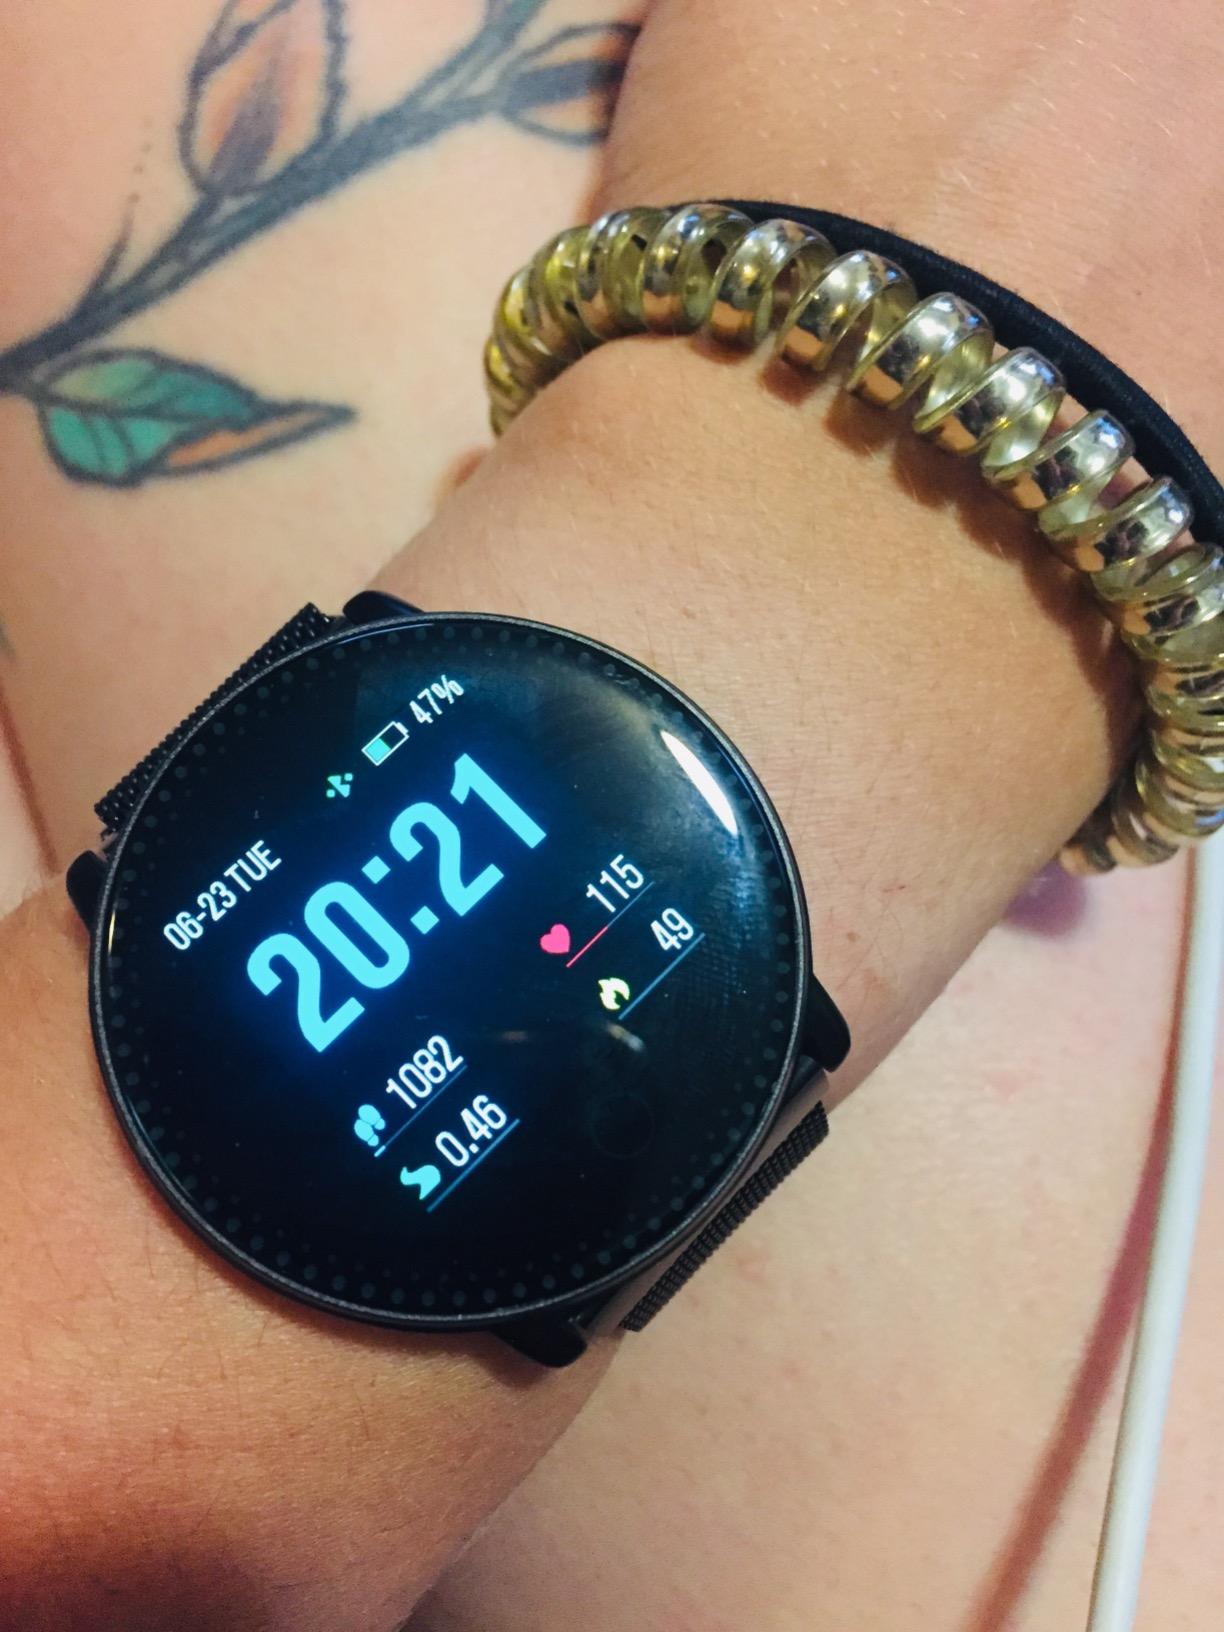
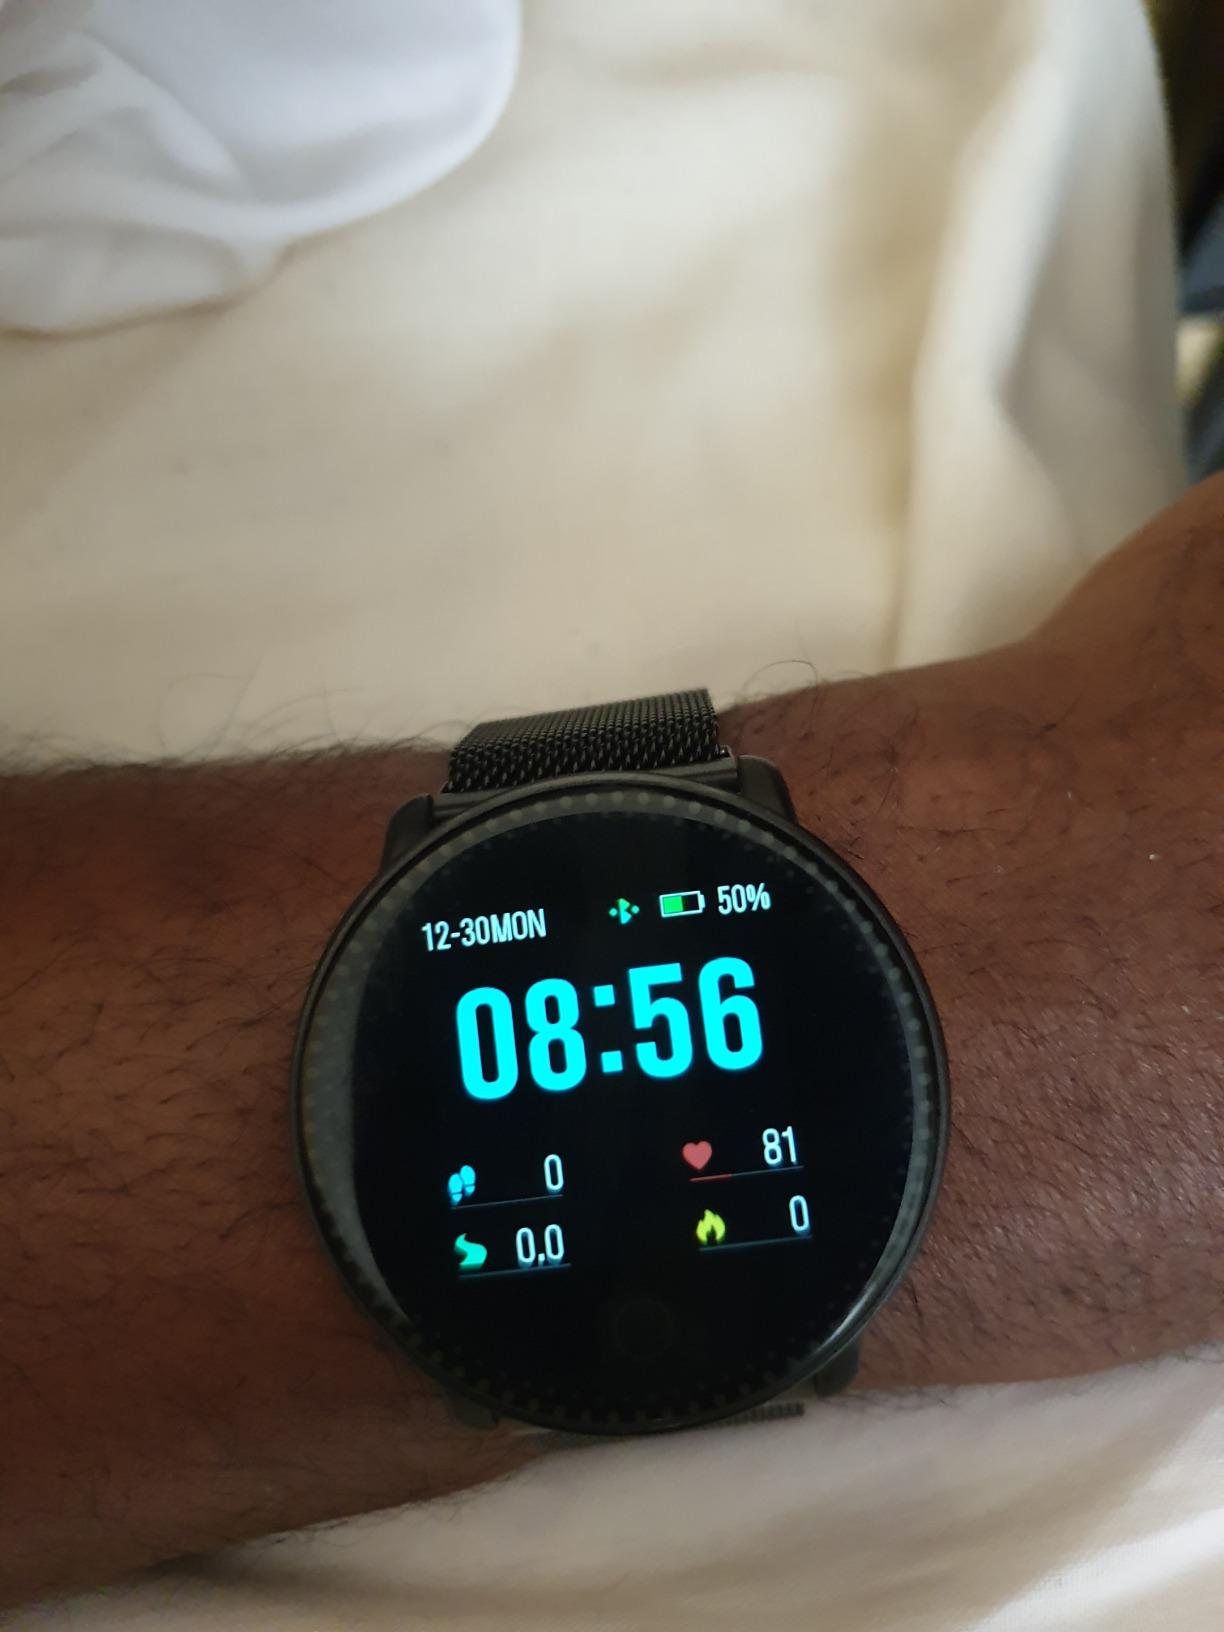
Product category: smartwatch
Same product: yes